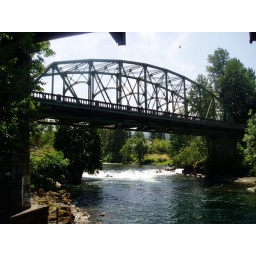
A bridge in Mill City, over a river that I don't know the name of